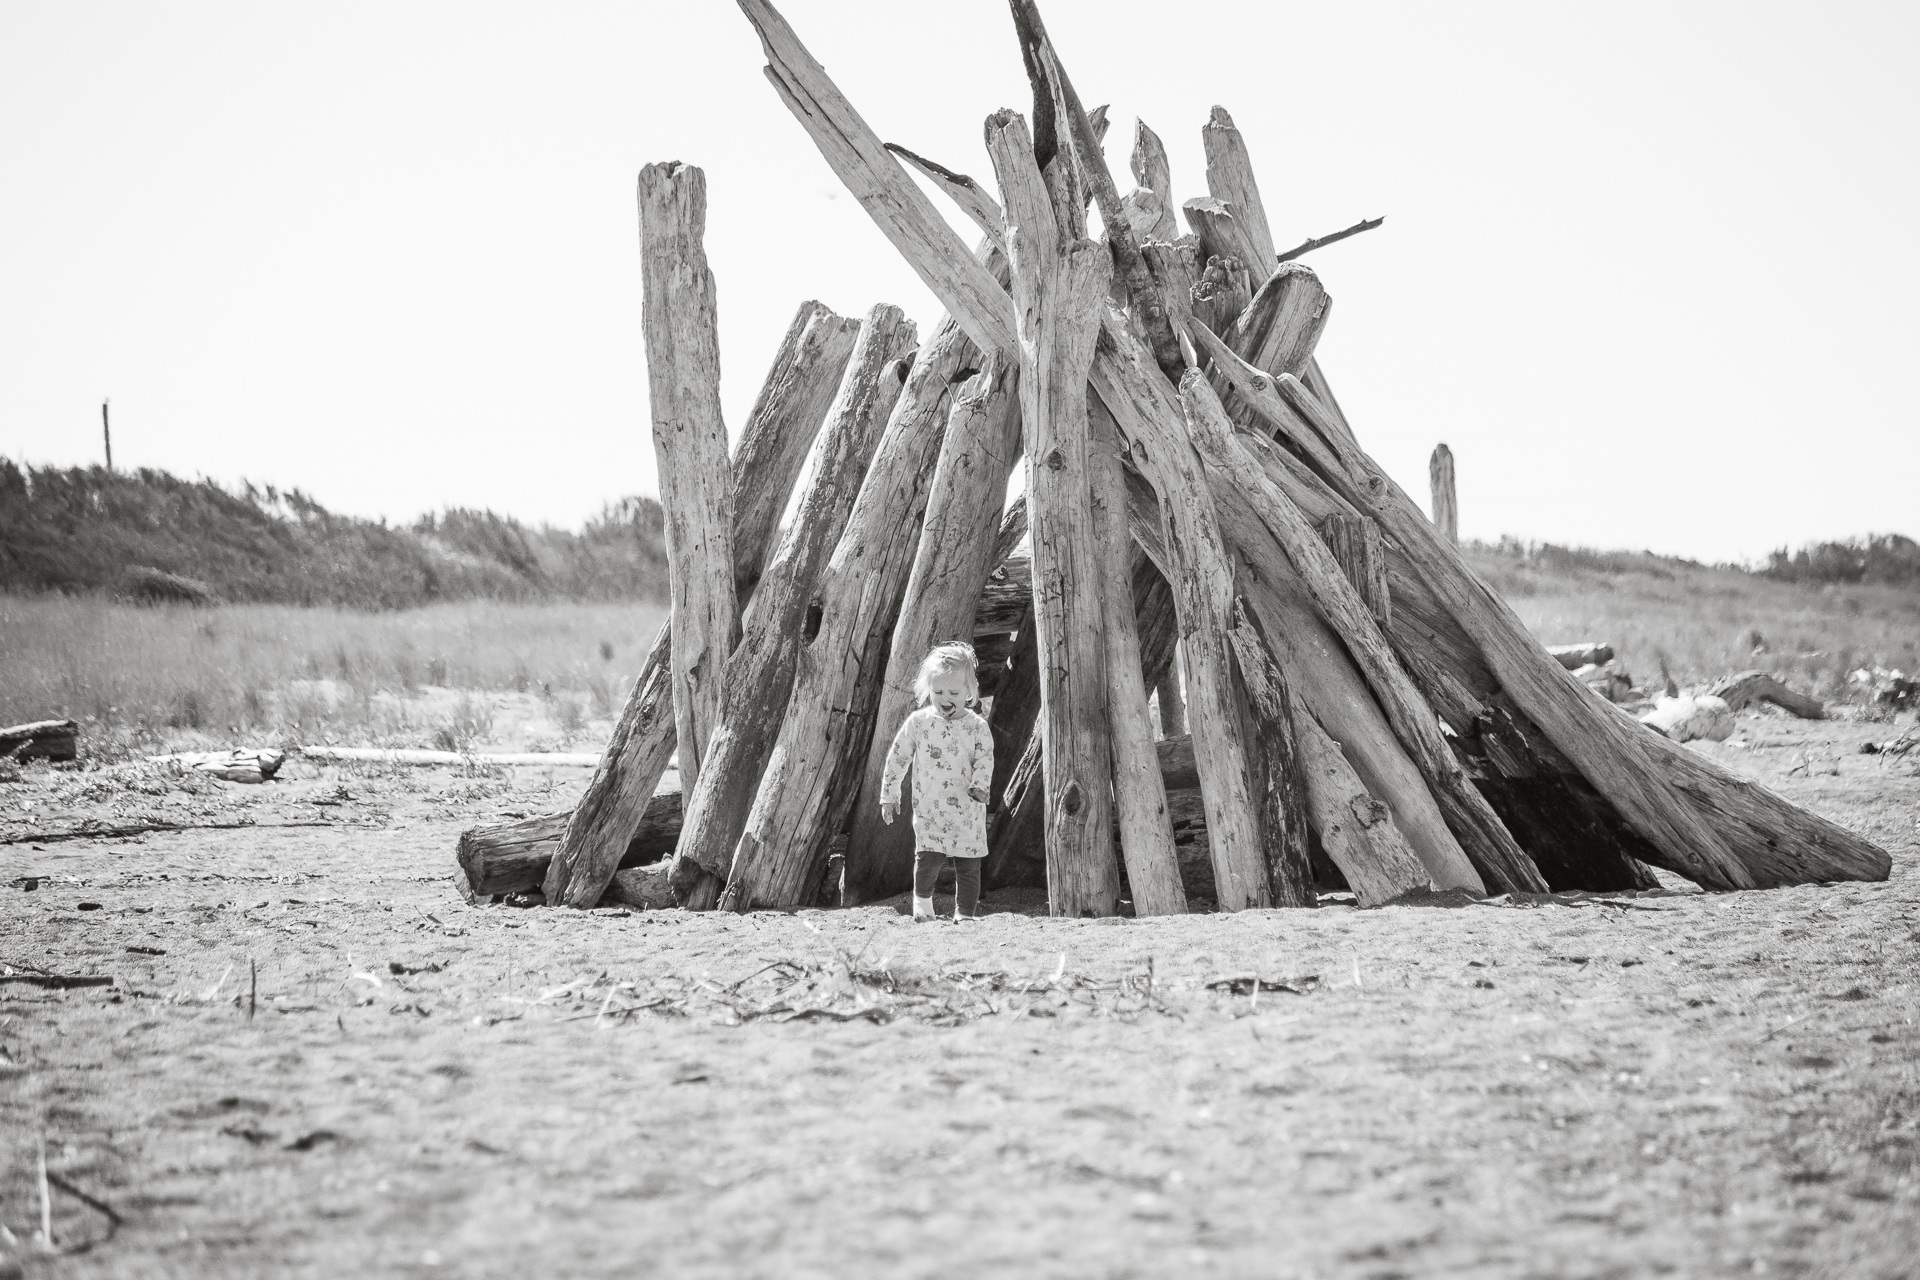
beach, sea, sand, rock, black and white, wood, child, monochrome, material, sculpture, fort, monochrome photography, ancient history